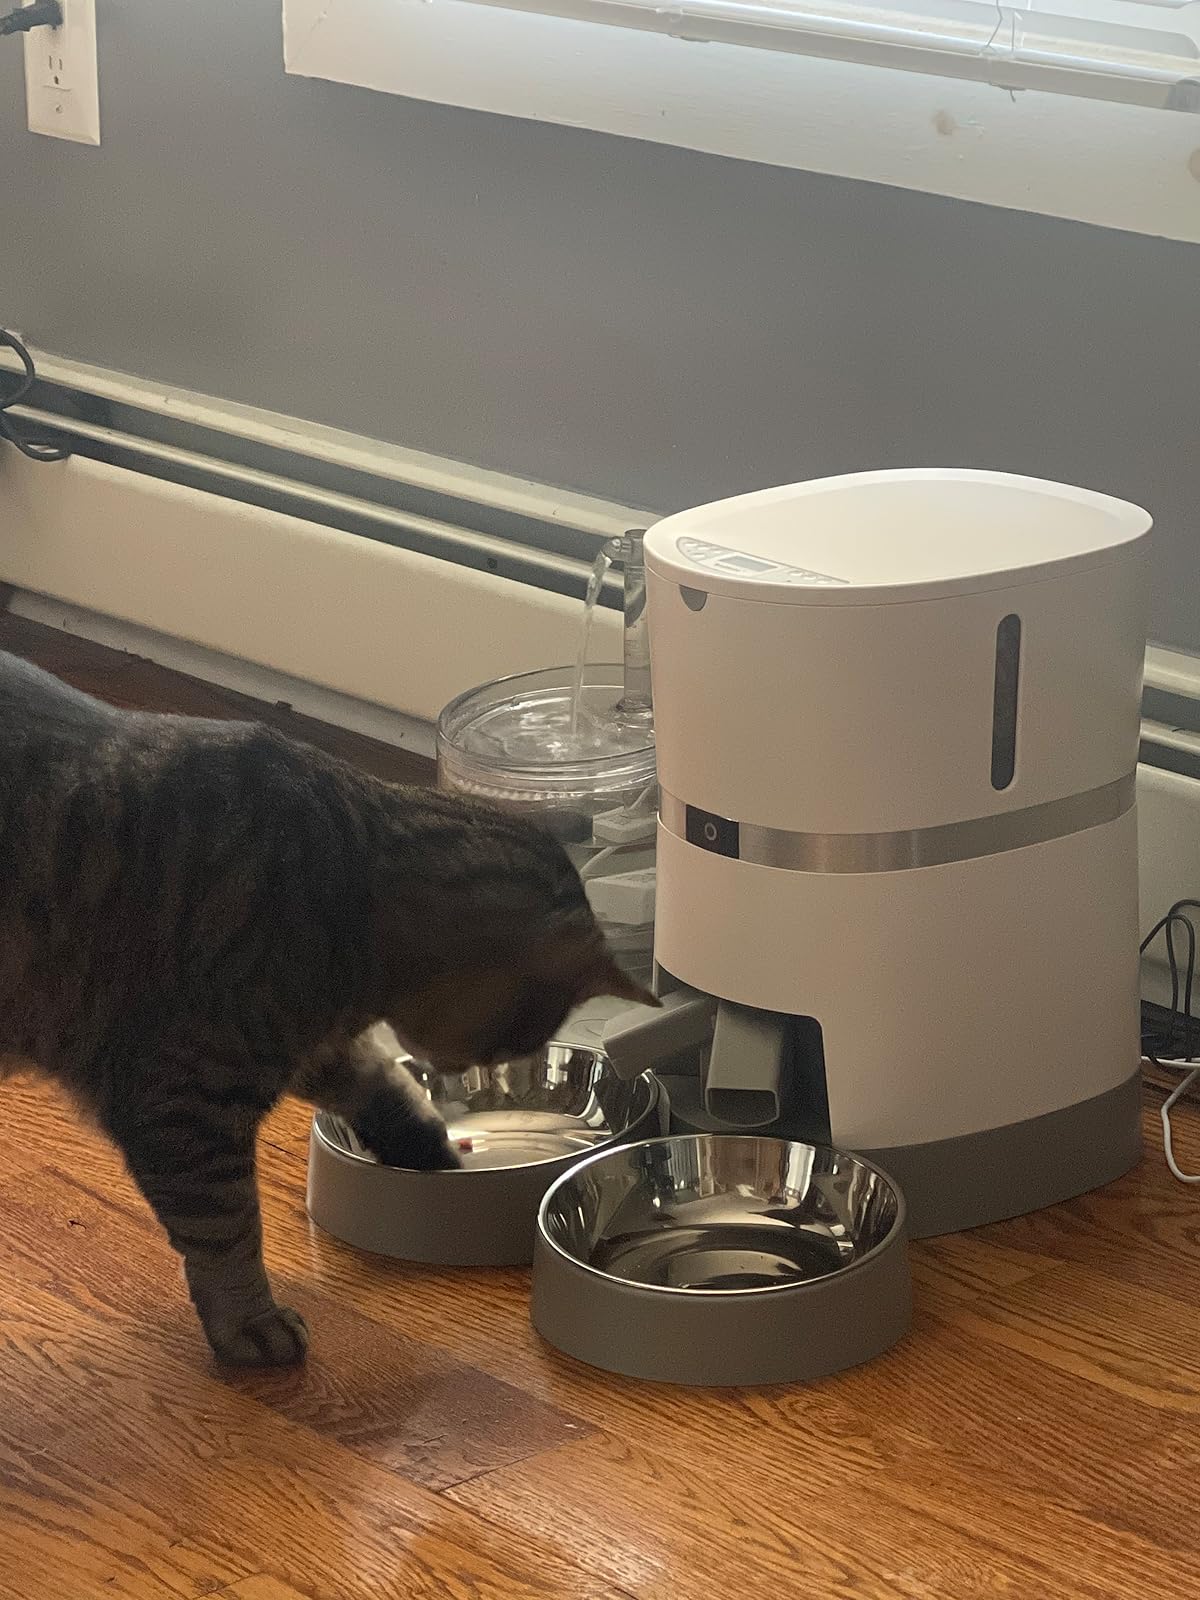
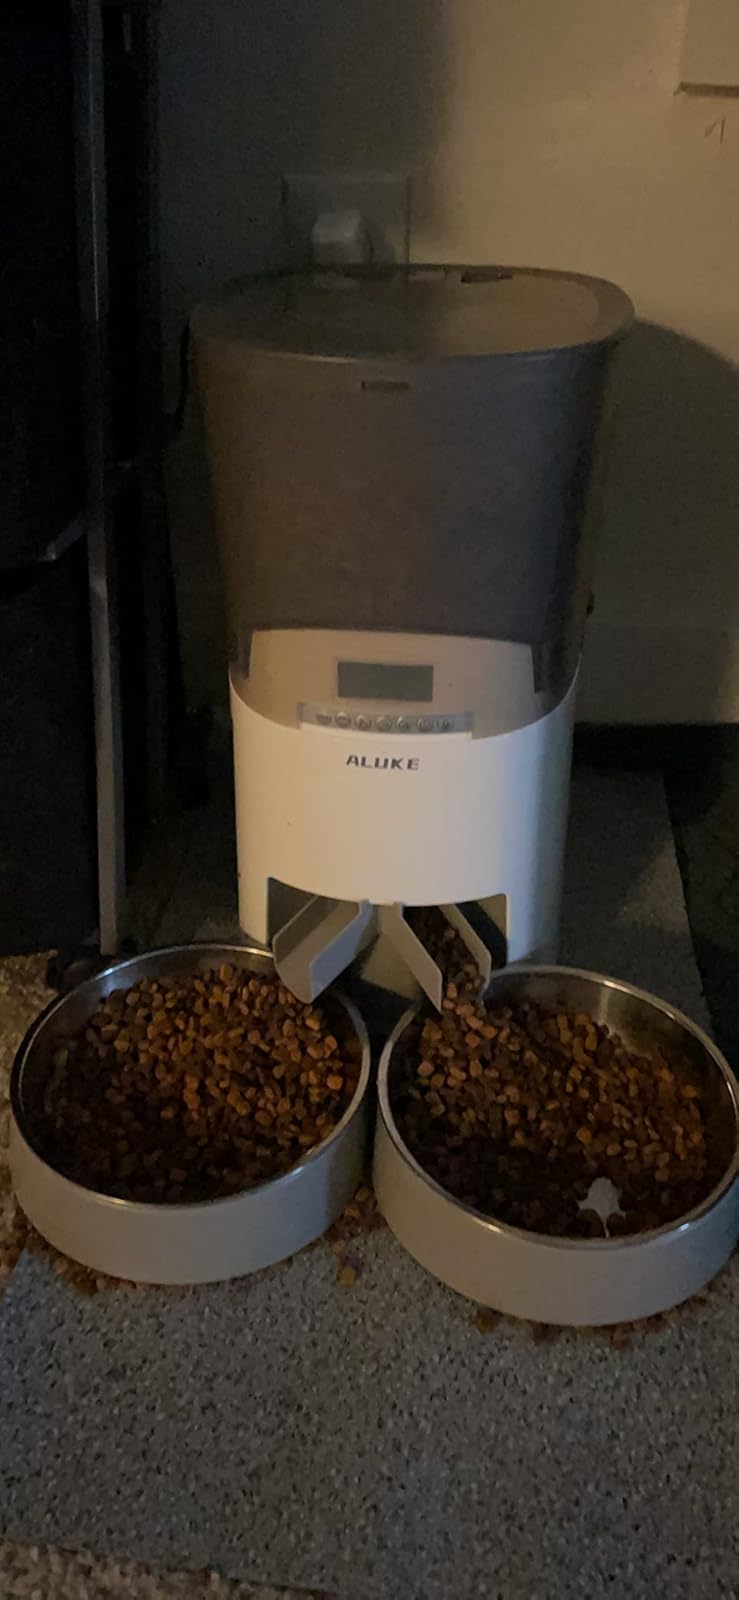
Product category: items_feeder
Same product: no